Kelly Mine, Devon

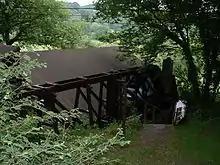
The overshot waterwheel at the mine in 2003

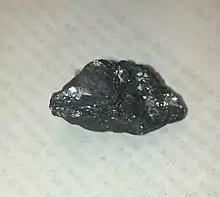
2cm nugget of micaceous hematite Shiny Ore taken with permission during an accompanied visit to Kelly Mine on Sunday 21 September 2014.

Kelly Mine is a disused metalliferous mine situated on the eastern flank of Dartmoor near the village of Lustleigh in Devon, England. It was intermittently operational from the 1790s until 1951. It is one of some ten mines and two or three trials within the triangle formed by the towns of Bovey Tracey and Moretonhampstead and the village of Hennock, which worked deposits of micaceous haematite, known as "shiny ore". Since 1984 the mine has been the subject of a volunteer restoration project.